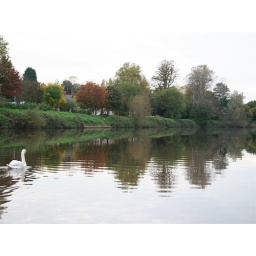
Just one of those peaceful scenes you can see while walking along the river Severn in Worcester.